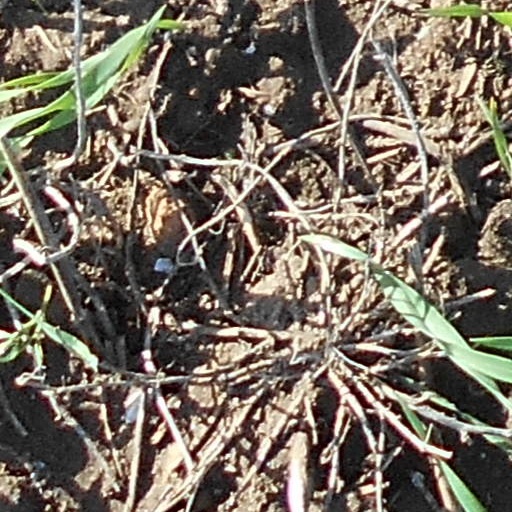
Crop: wheat